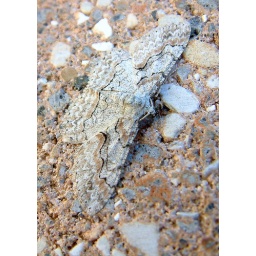
These insects were sitting on the building at the Conservation Center near Cape Girardeau, Missouri.